Christchurch railway station, New Zealand

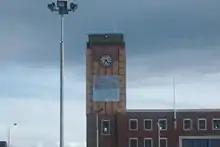
The clock tower following the September 2010 Earthquake with the time permanently stopped at 4:35 am

One of the more notable events in the history of this station was the commissioning of New Zealand's first electrified suburban rail service in 1929. This service operated between Christchurch station and Lyttelton using Ec class locomotives. It was the second rail electrification project in New Zealand, after the successful electrification of the Otira Tunnel in 1923. The system reached the end of its useful life in 1970 and was scrapped. Christchurch, being the terminus of electric operations, was the point at which trains were marshalled to switch locomotives from electric to steam, and later diesel.